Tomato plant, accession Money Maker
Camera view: horizontal (90 deg, fisheye); turntable rotation: 0 degrees
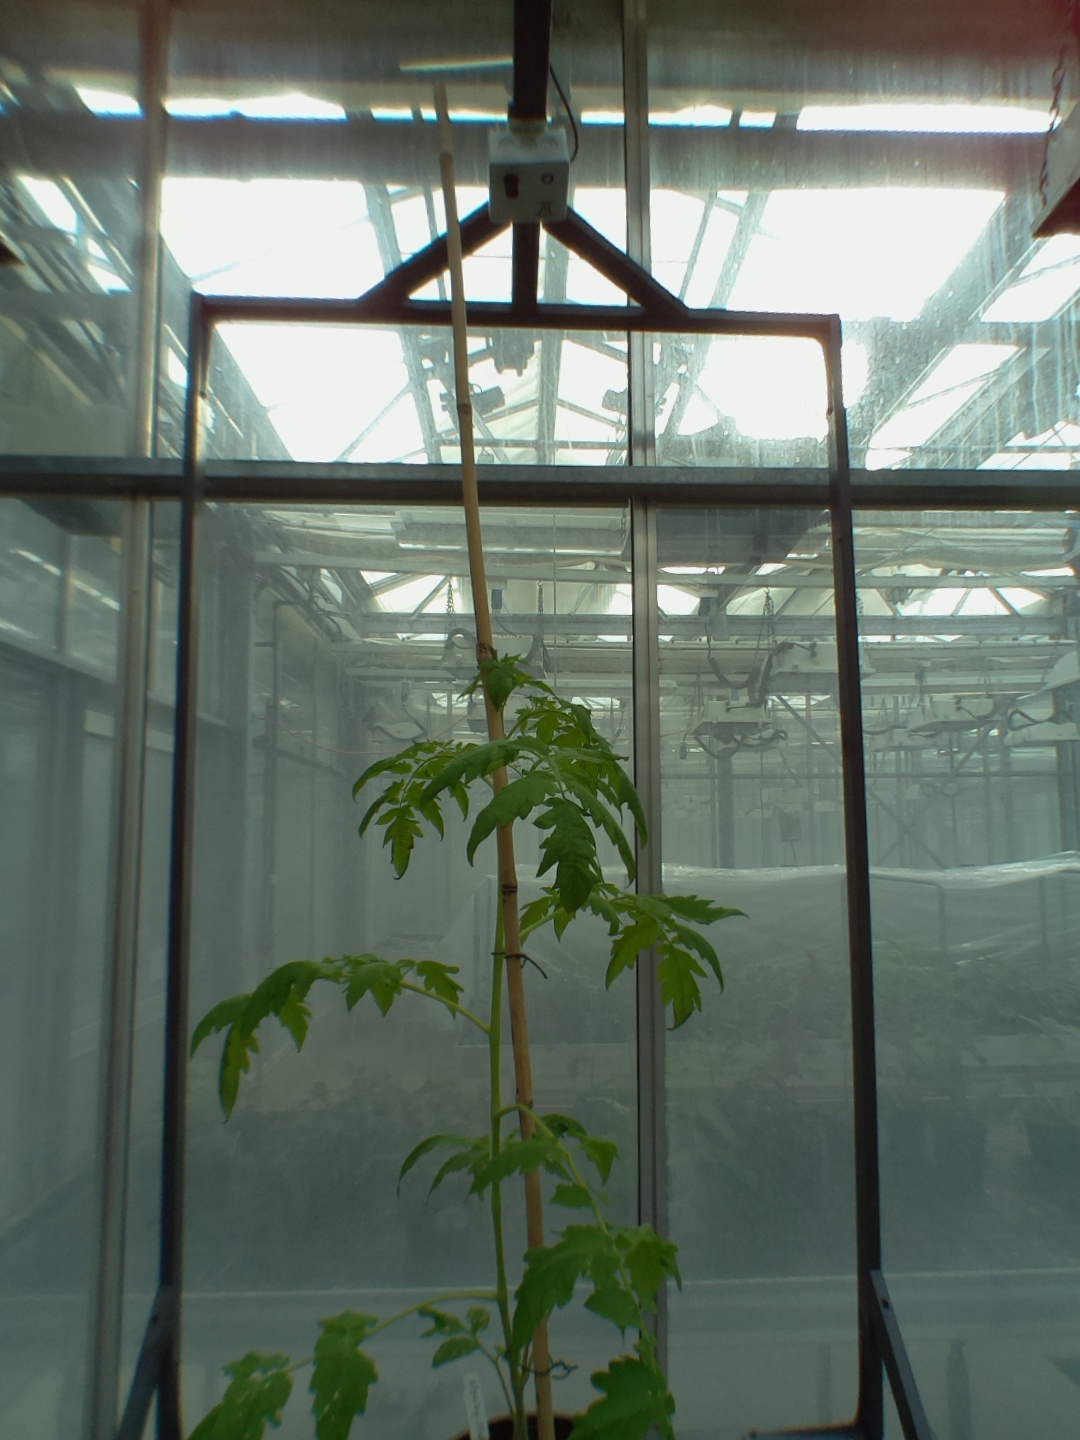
BBCH growth stage 15: 10 of true leaves visible